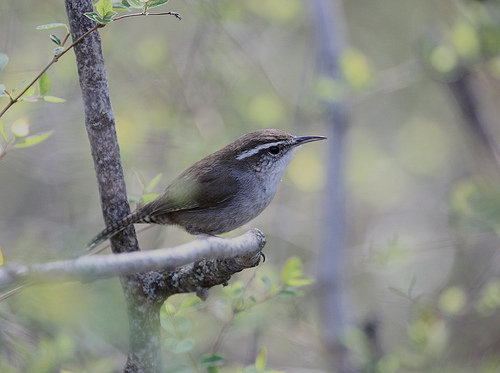
a small brown bird with a white breast and long, narrow beak.
this small bird has a white eyebrow and a narrow bill.
small grey bird with small flat beak with light grey throat and belly with grey secondaries and grey rectices.
small grey and white bird with long black beak and medium black eyes
this is a gray and brown bird with a white eyebrow and a long brown bill
this bird is black with white and has a long, pointy beak.
this small grey brown bird has a white superciliary, needle shaped beak and a white throat.
this bird has wings that are brown and has a grey belly
this bird has wings that are brown and has a white bellya small bird with a grey coloring and white eyebrow.
Species: Bewick Wren